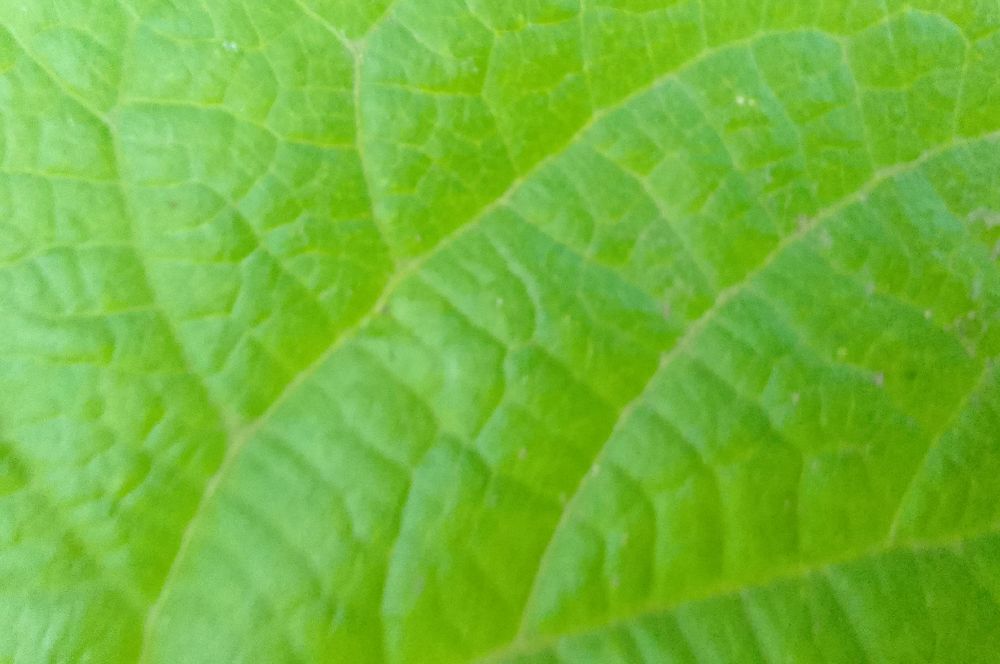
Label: healthy